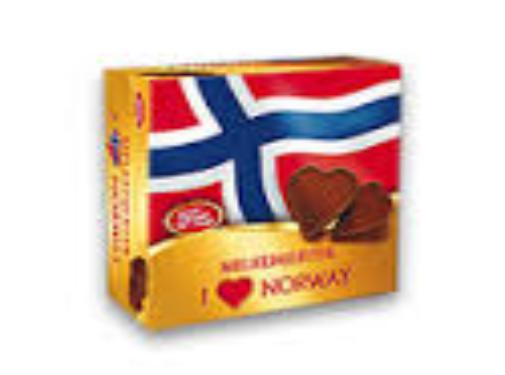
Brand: Freia
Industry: Food